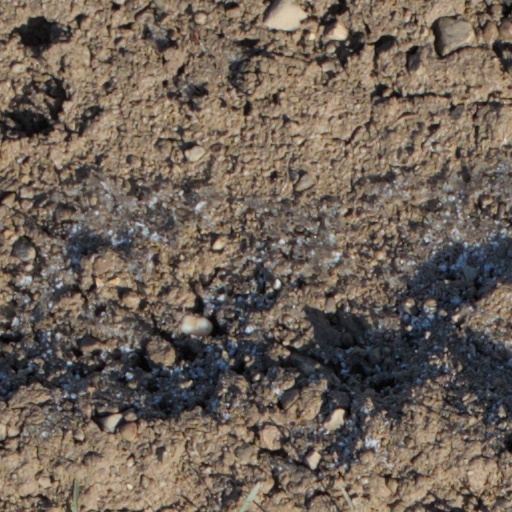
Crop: wheat